Saint Helena Airport

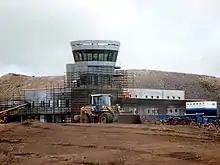
Construction of the airport terminal and air traffic control tower

In contrast to the projected benefits, there were concerns that the proposed construction on the Prosperous Bay Plain would be detrimental to the local environment. Specifically, Prosperous Bay Plain was one of the few remaining sites on Saint Helena that held significant ecological diversity. According to a 2004 review by Atkins Management Consultants, the survival of numerous endemic species critically depended on the preservation and protection of the location. It was also an important nesting site for the Saint Helena plover, Saint Helena's national bird, which is listed as vulnerable. Although the St. Helena Leisure Corporation was a major force pushing for the airport's construction, its co-founder Sir Nigel Thompson was a former chairman of the environmental charity Campaign to Protect Rural England.